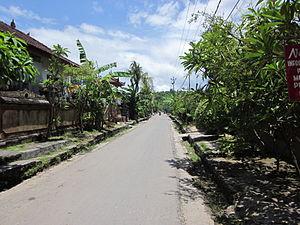
Nusa Lembongan est une île située au sud-est de Bali et au nord de Nusa Penida dans le kabupaten de Klungkung, en Indonésie. Une autre petite île se trouve à proximité : Nusa Ceningan. Le détroit de Badung sépare Nusa Lembongan de l'île de Bali.